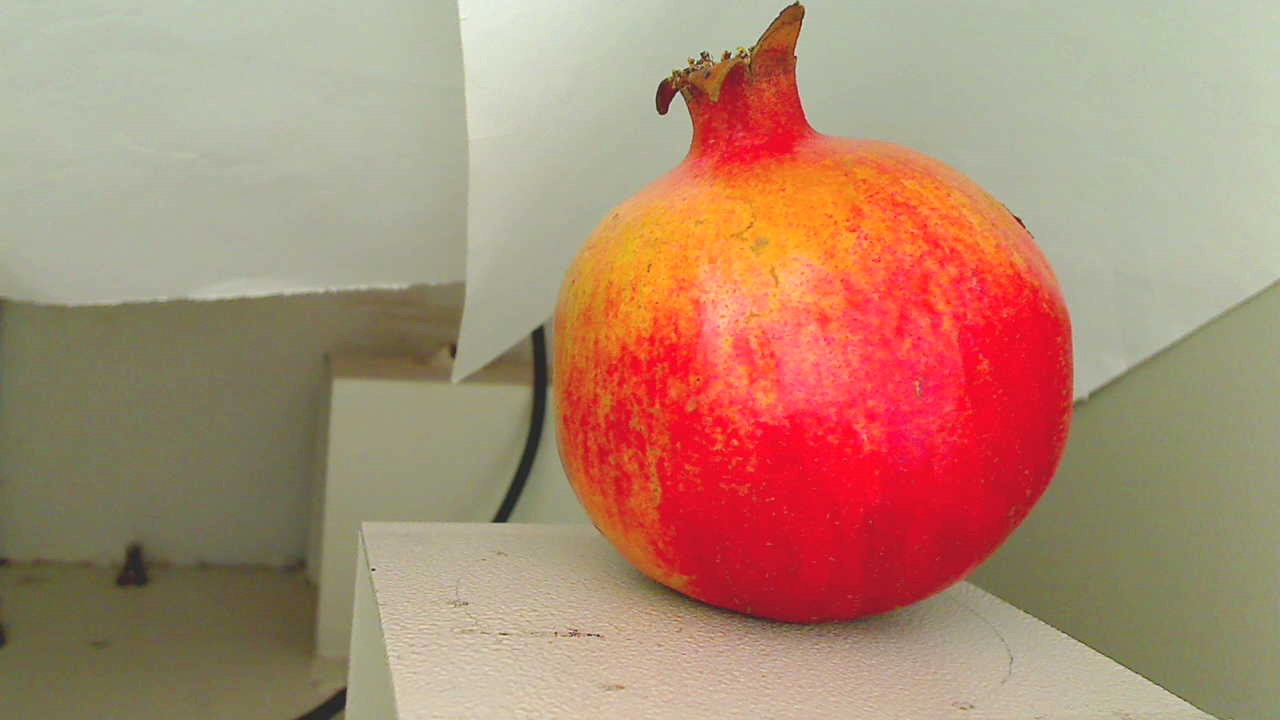
Grade: grade-2
Quality: quality-3